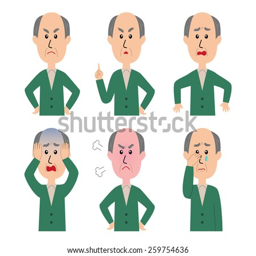
a set of six pose variations of unhappy old man